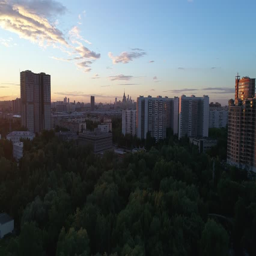
view from a height to a large metropolis at sunset in the summer .